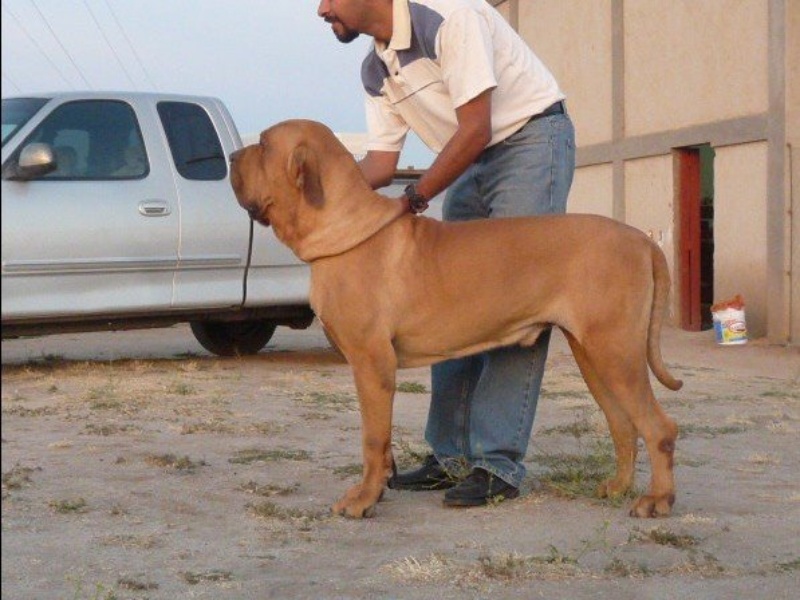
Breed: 220-n000032-Fila_Braziliero